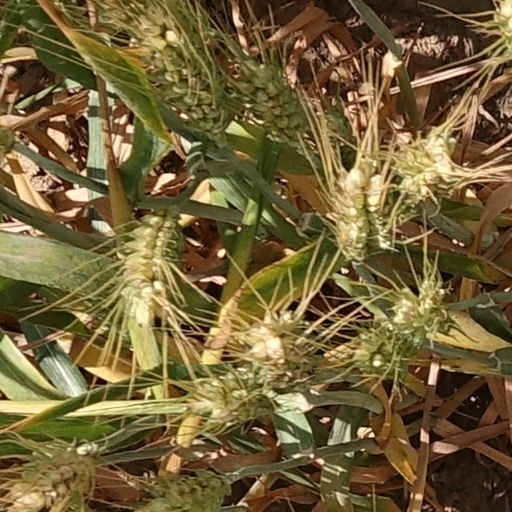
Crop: wheat